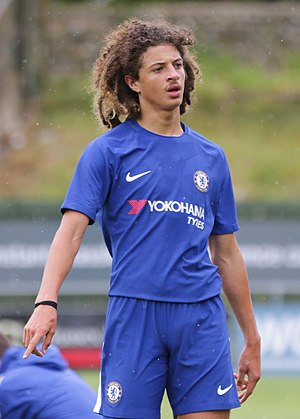
Ethan Ampadu
Ampadu i kamp for Chelsea U23 i 2017
Ethan Ampadu er en walisisk fodboldspiller, som spiller for den engelske Premier League-klub Chelsea. Han har tidligere spillet for Exeter City i League Two.